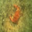
Label: cra